Maria Gretzer

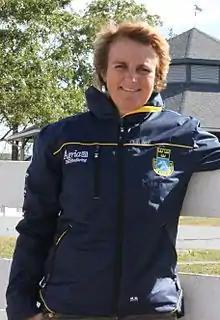
Maria Gretzer in 2010

Maria Gretzer (born 11 November 1958) is a Swedish equestrian. She competed at the 1992 Summer Olympics, the 1996 Summer Olympics and the 2000 Summer Olympics.